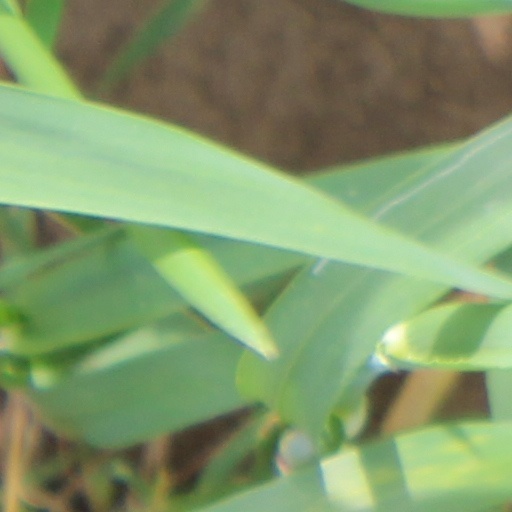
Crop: wheat